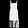
Label: Dress